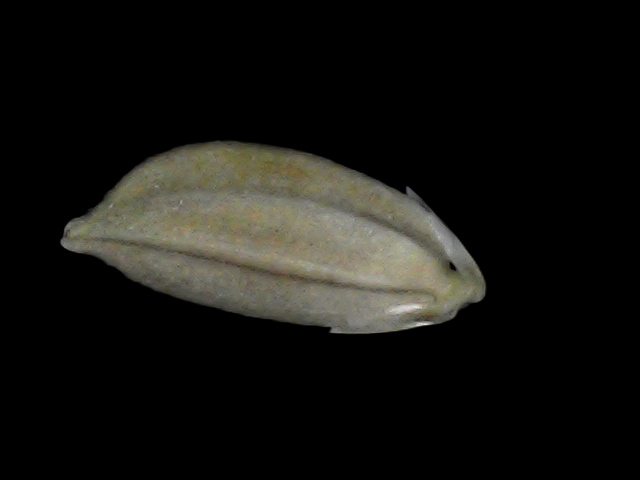
Rice variety: Bd34